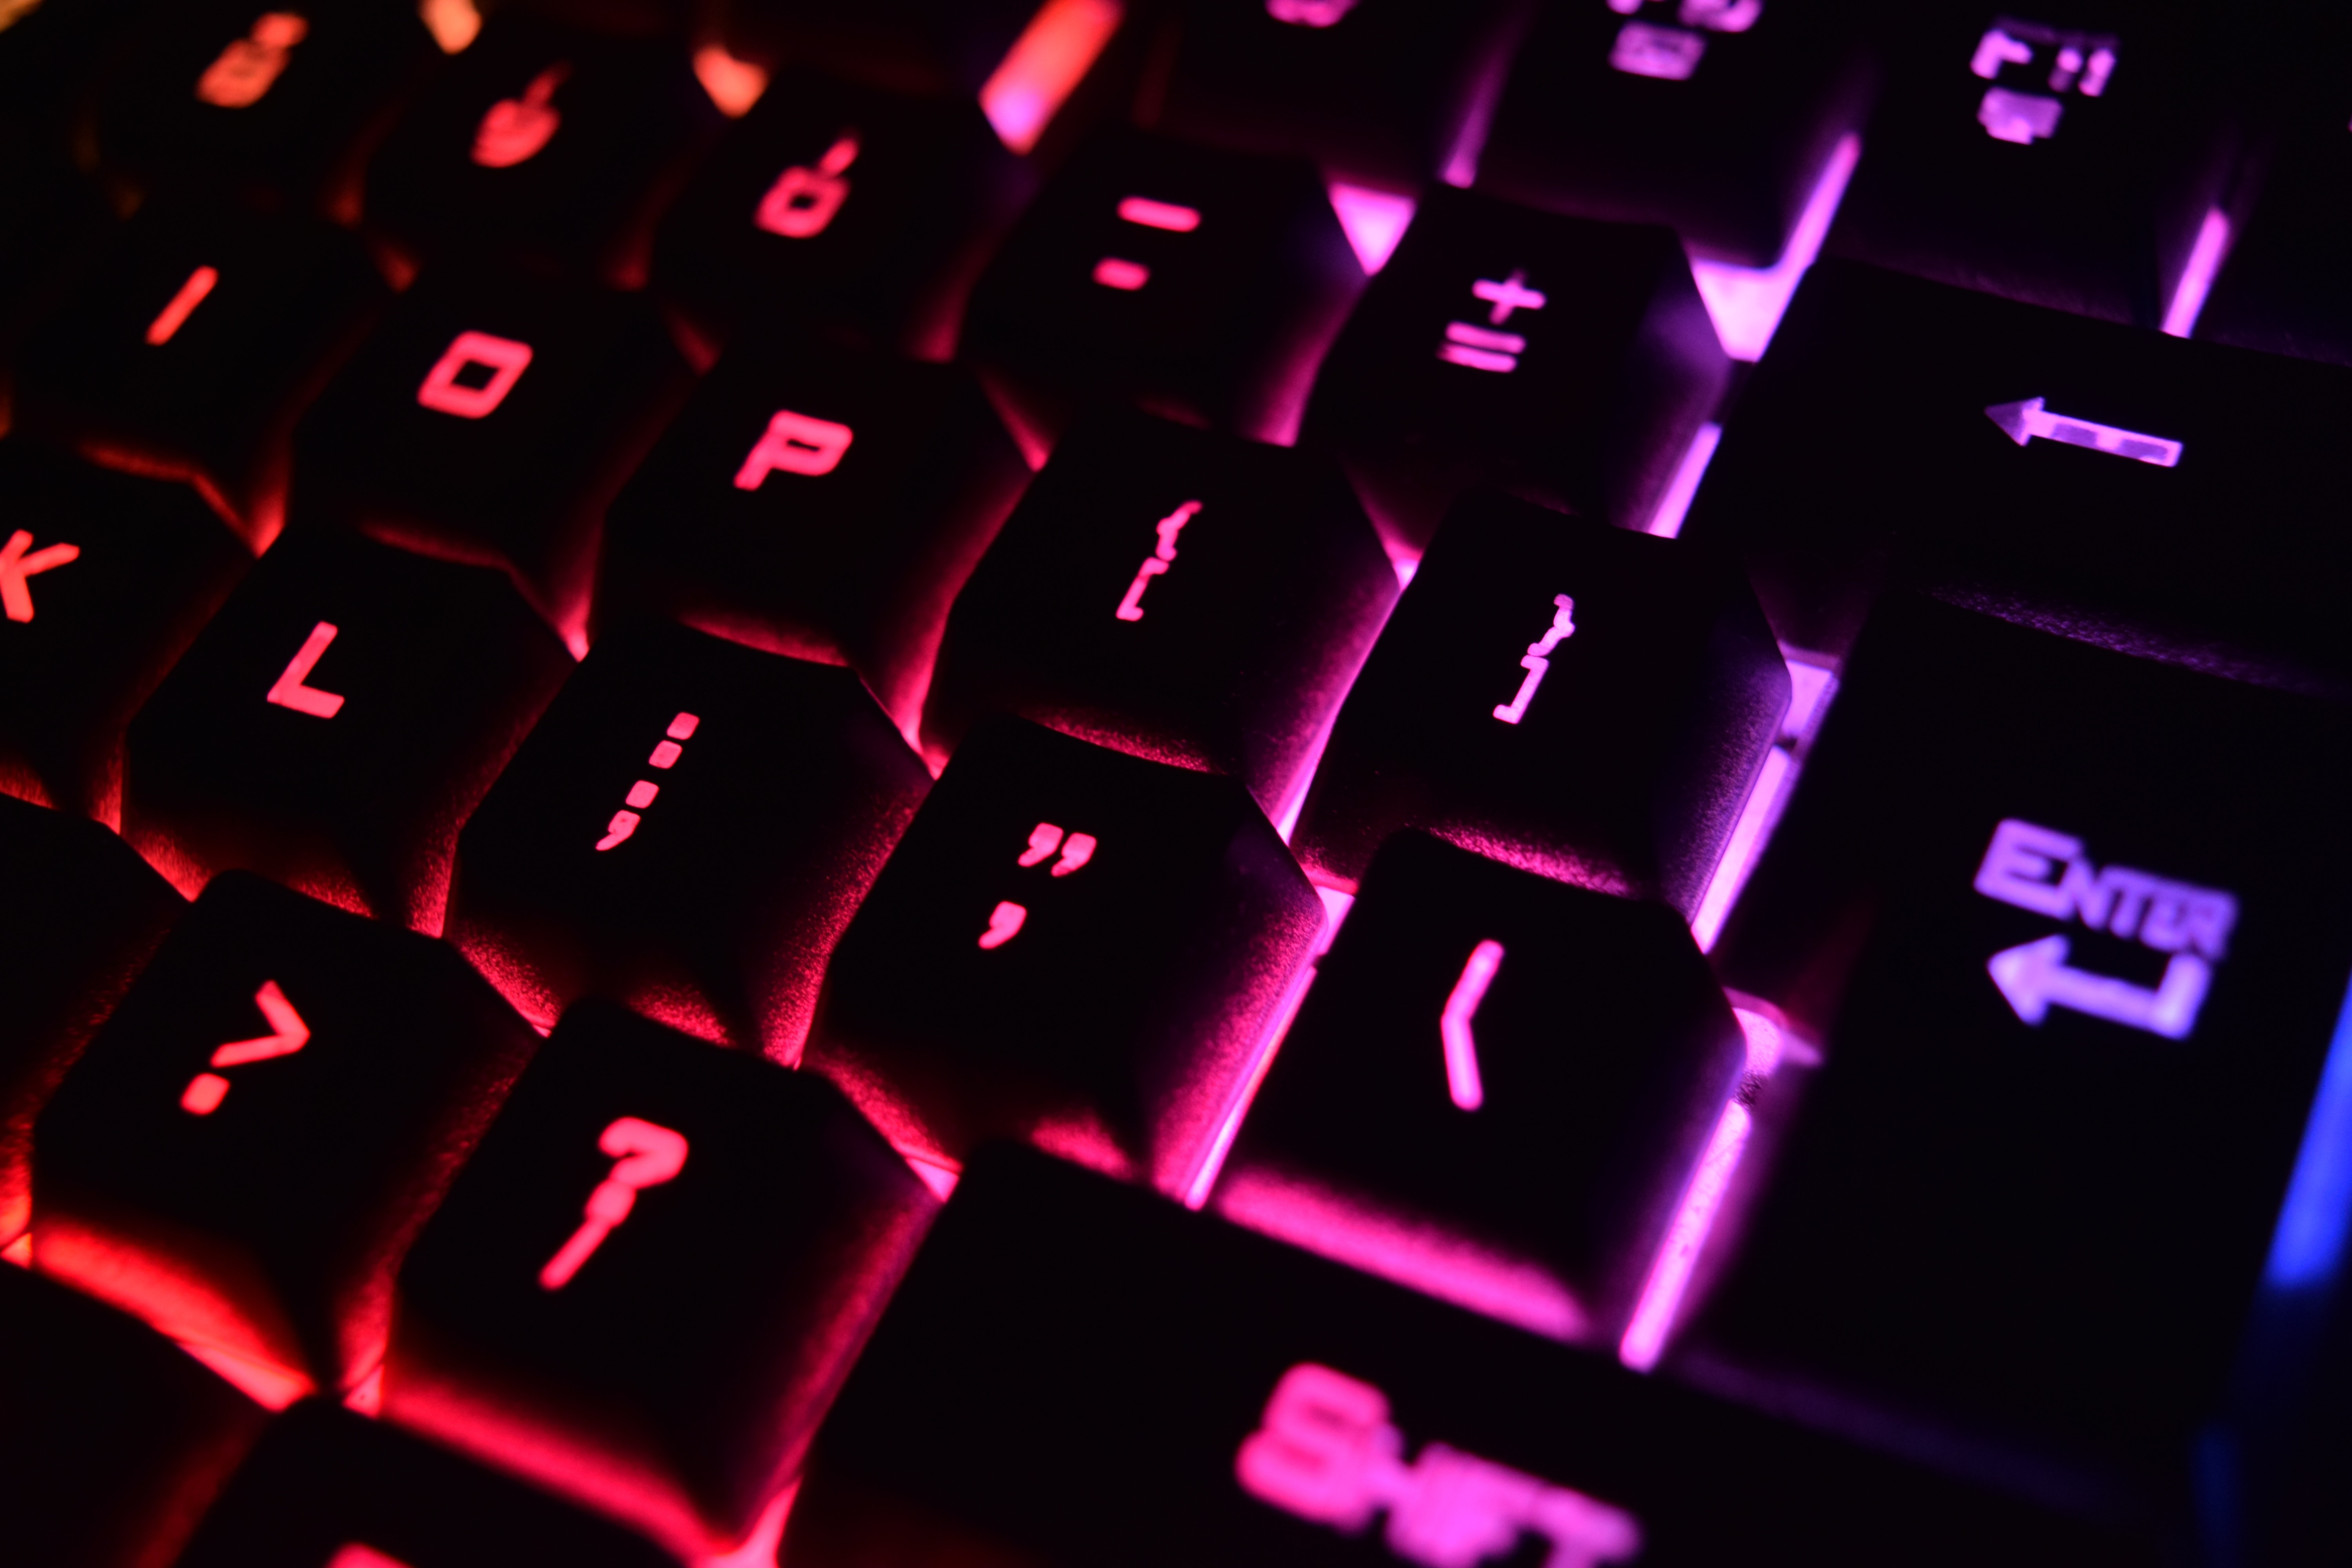
computer keyboard, pink, red, technology, electronic device, magenta, font, input device, heart, computer component, peripheral, keyboard